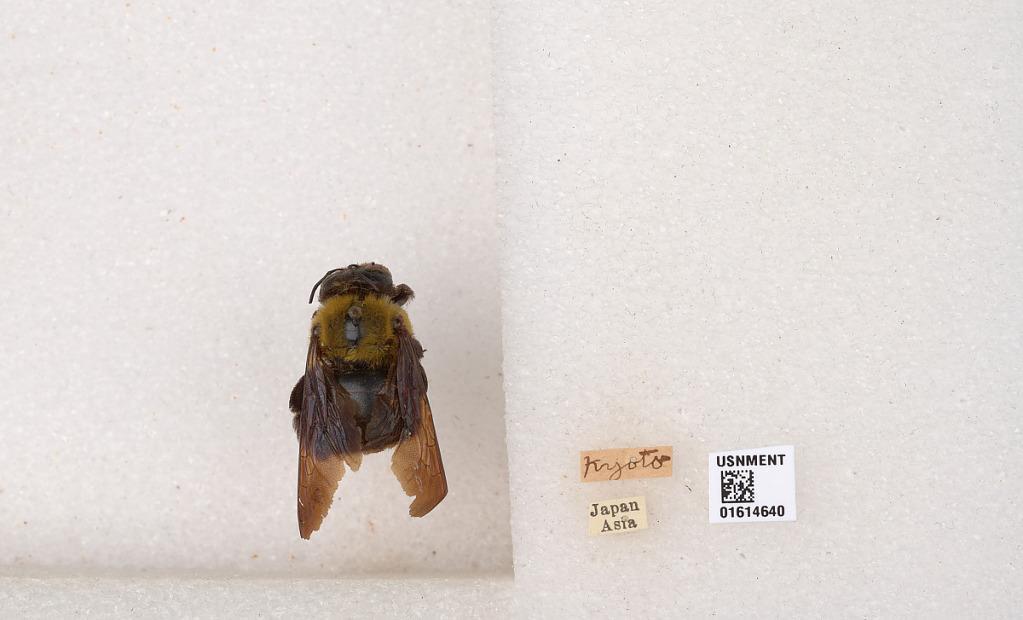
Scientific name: Xylocopa
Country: Japan
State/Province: Kyoto
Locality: Kyoto